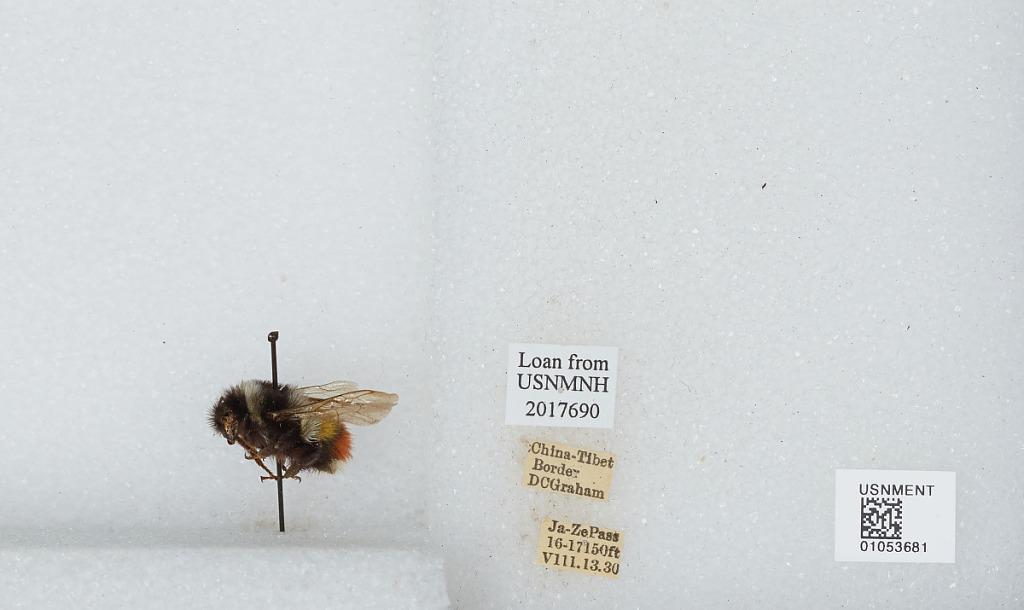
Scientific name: Bombus sp.
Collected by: D. Graham
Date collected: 1930-8-13
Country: China
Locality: Ja-Ze Pass, China-Tibet border